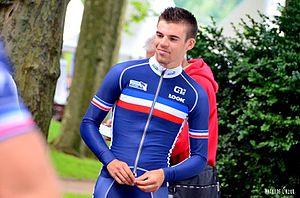
Lilian Calmejane sous les couleurs de l'équipe de France lors du tour de l'Ain 2014
Lilian Calmejane, né le 6 décembre 1992 à Albi, est un coureur cycliste français, membre de l'équipe Total Direct Énergie. Il a notamment remporté une étape sur le Tour de France et sur le Tour d'Espagne.
La saison 2014 de l'équipe de France espoirs de cyclisme sur route comprend également la Polynormande et le Tour de l'Ain faits sous l'appellation Équipe nationale de France amateurs. L'équipe est dirigée par Pierre-Yves Chatelon.
L'équipe de France espoirs de cyclisme sur route est l'équipe nationale de la Fédération française de cyclisme des moins de 23 ans de cyclisme sur route. La sélection représente la France aux championnats du monde sur route espoirs. Elle participe également aux épreuves espoirs de l'UCI Coupe des Nations U23 qui regroupent des courses d'un jour, par étapes et des championnats de cyclisme continentaux. Elle prend part également au cours de l'année à des courses à étapes appartenant à l'UCI comme le Tour de l'Ain par exemple. L'équipe prend le nom d'équipe nationale de France amateurs quand celle-ci court avec un ou plusieurs coureurs n'ayant plus l'âge de faire partie de la catégorie espoirs.